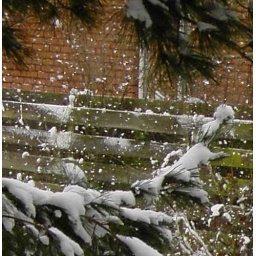
Snow is falling against red brick wall